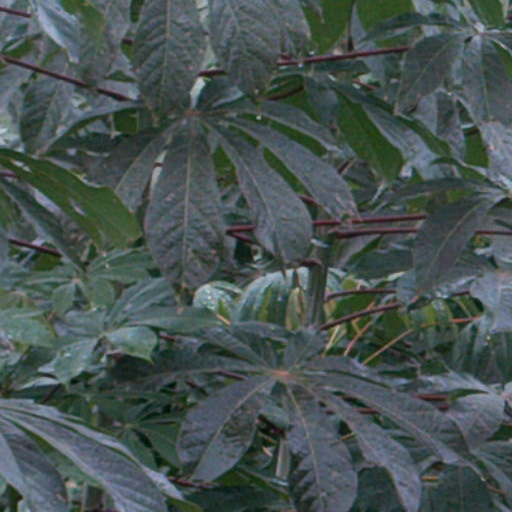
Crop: cassava